2014 U.S. Open Cup final

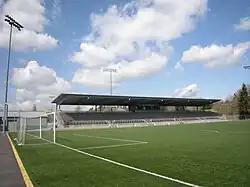
Starfire Sports in Tukwila

The Sounders hosted the San Jose Earthquakes at Starfire on June 24 and both teams scored in the first half. The Earthquakes second-string goalie, David Bingham, kept his team in the match by stopping three shots from Chad Barrett late in the second half. Neither team scored in extra time and the game went to a shoot-out. After the shoot-out ended 4–1, goalkeeper Marcus Hahnemann celebrated by drinking a beer in front of the beer garden and the home fans.